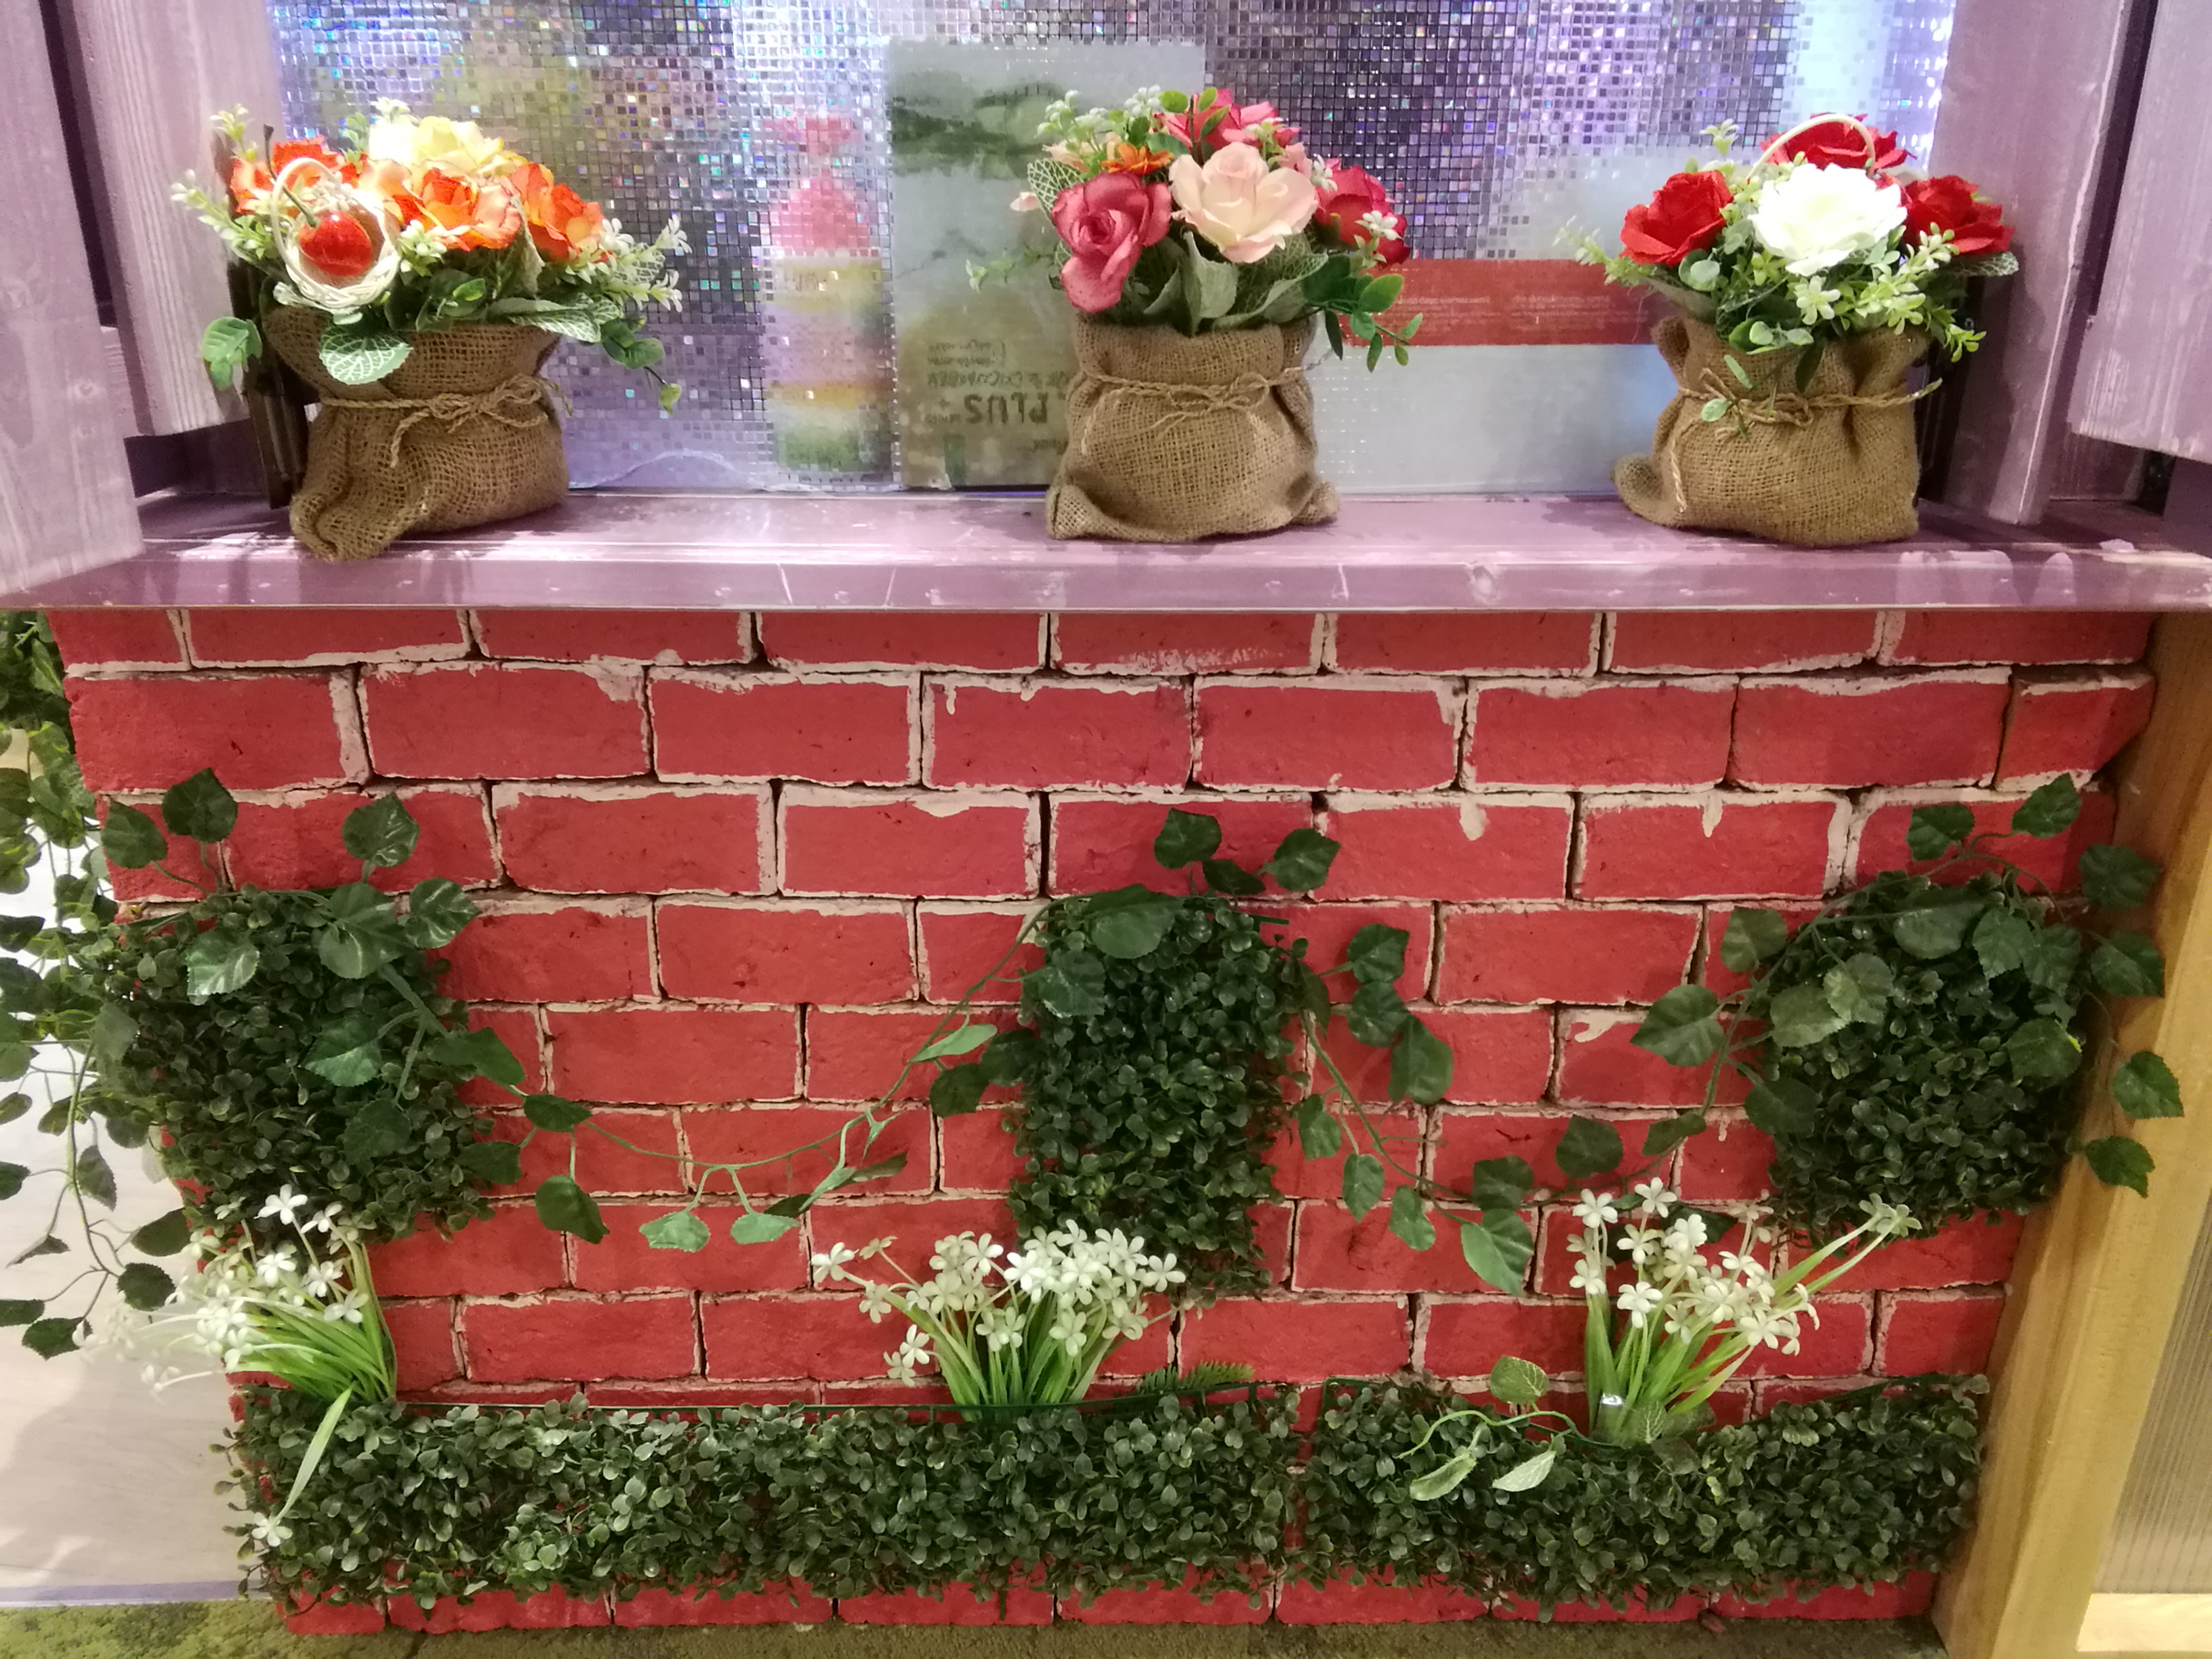
flowers, plants, decoration, design, interior, bricks, glass, sackcloth, colorful, flowerpot, flower, plant, floristry, floral design, wall, houseplant, brick, shrub, flower arranging, window, garden, impatiens, landscape, brickwork, annual plant, rectangle, geranium, tile, landscaping, busy lizzie, perennial plant, herbaceous plant